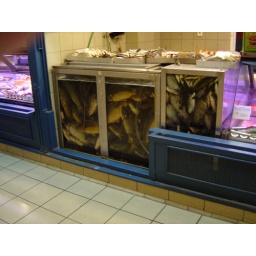
The entire downstairs of this market in Budapest was devoted to fish and pickeled items